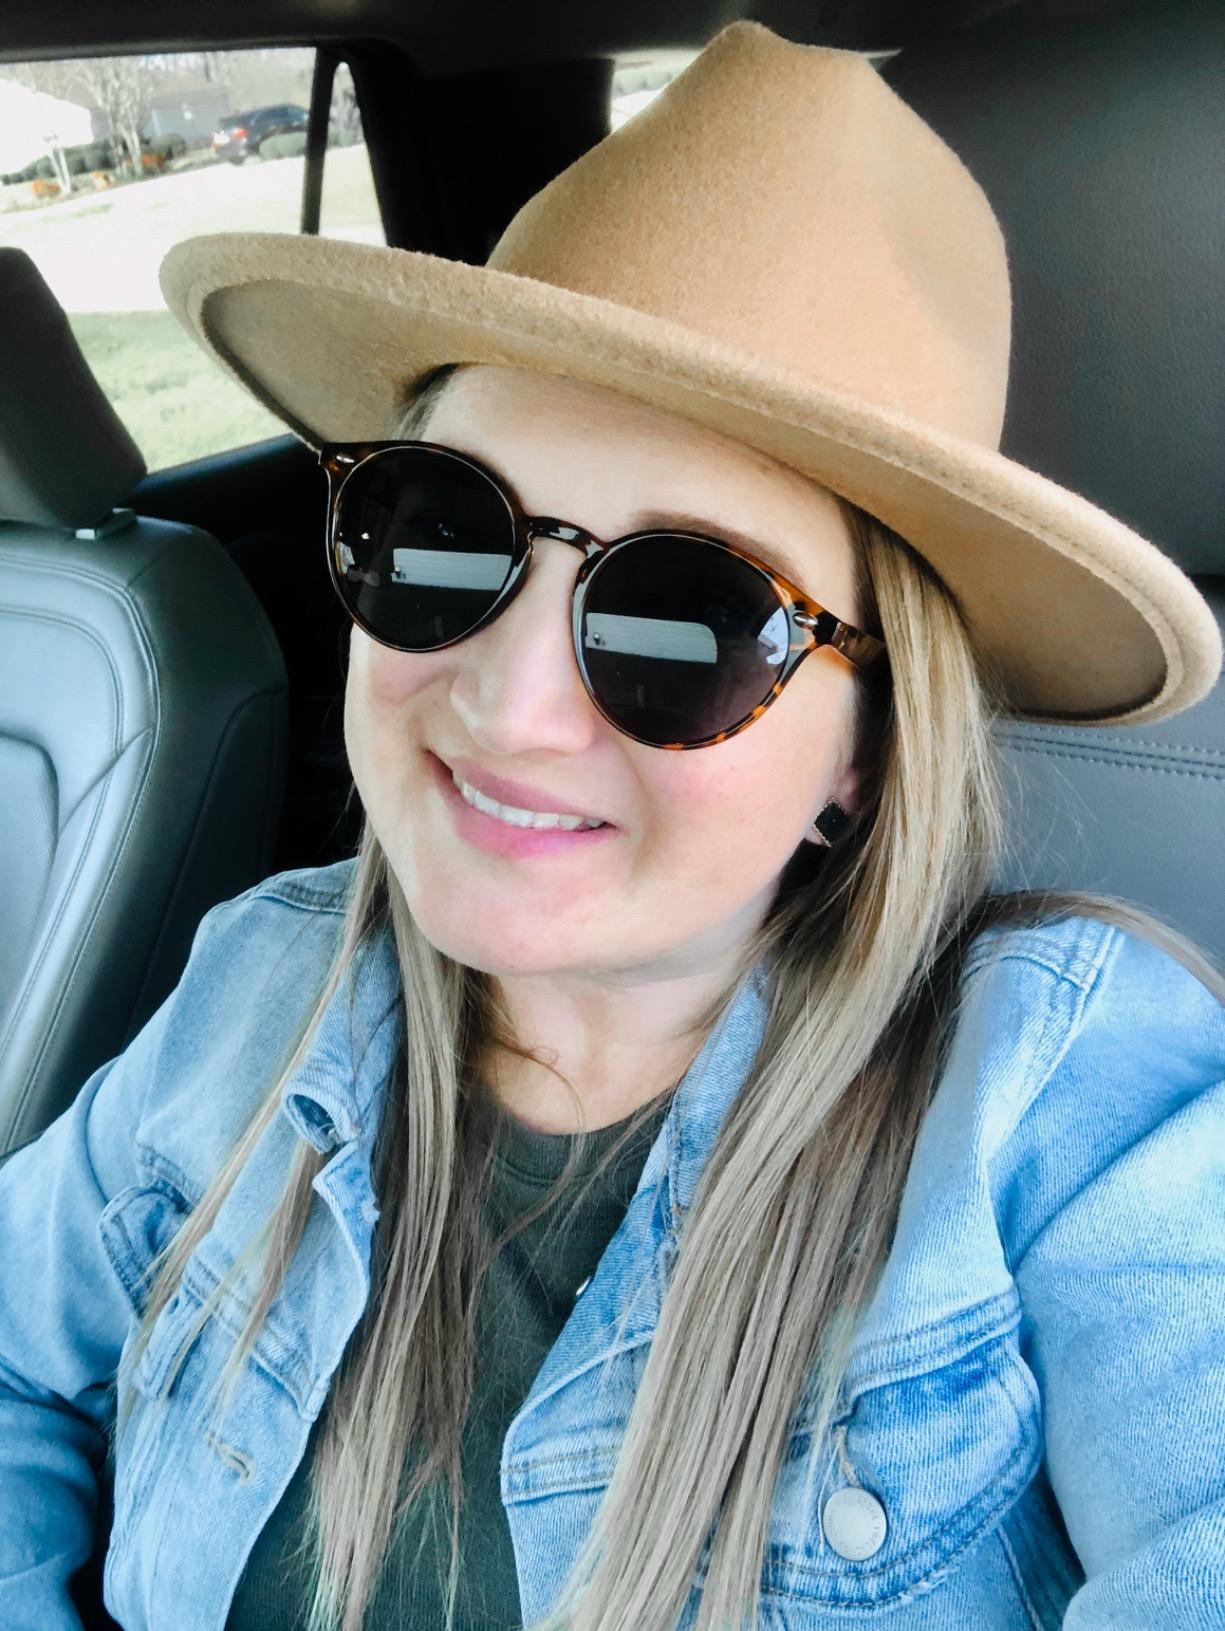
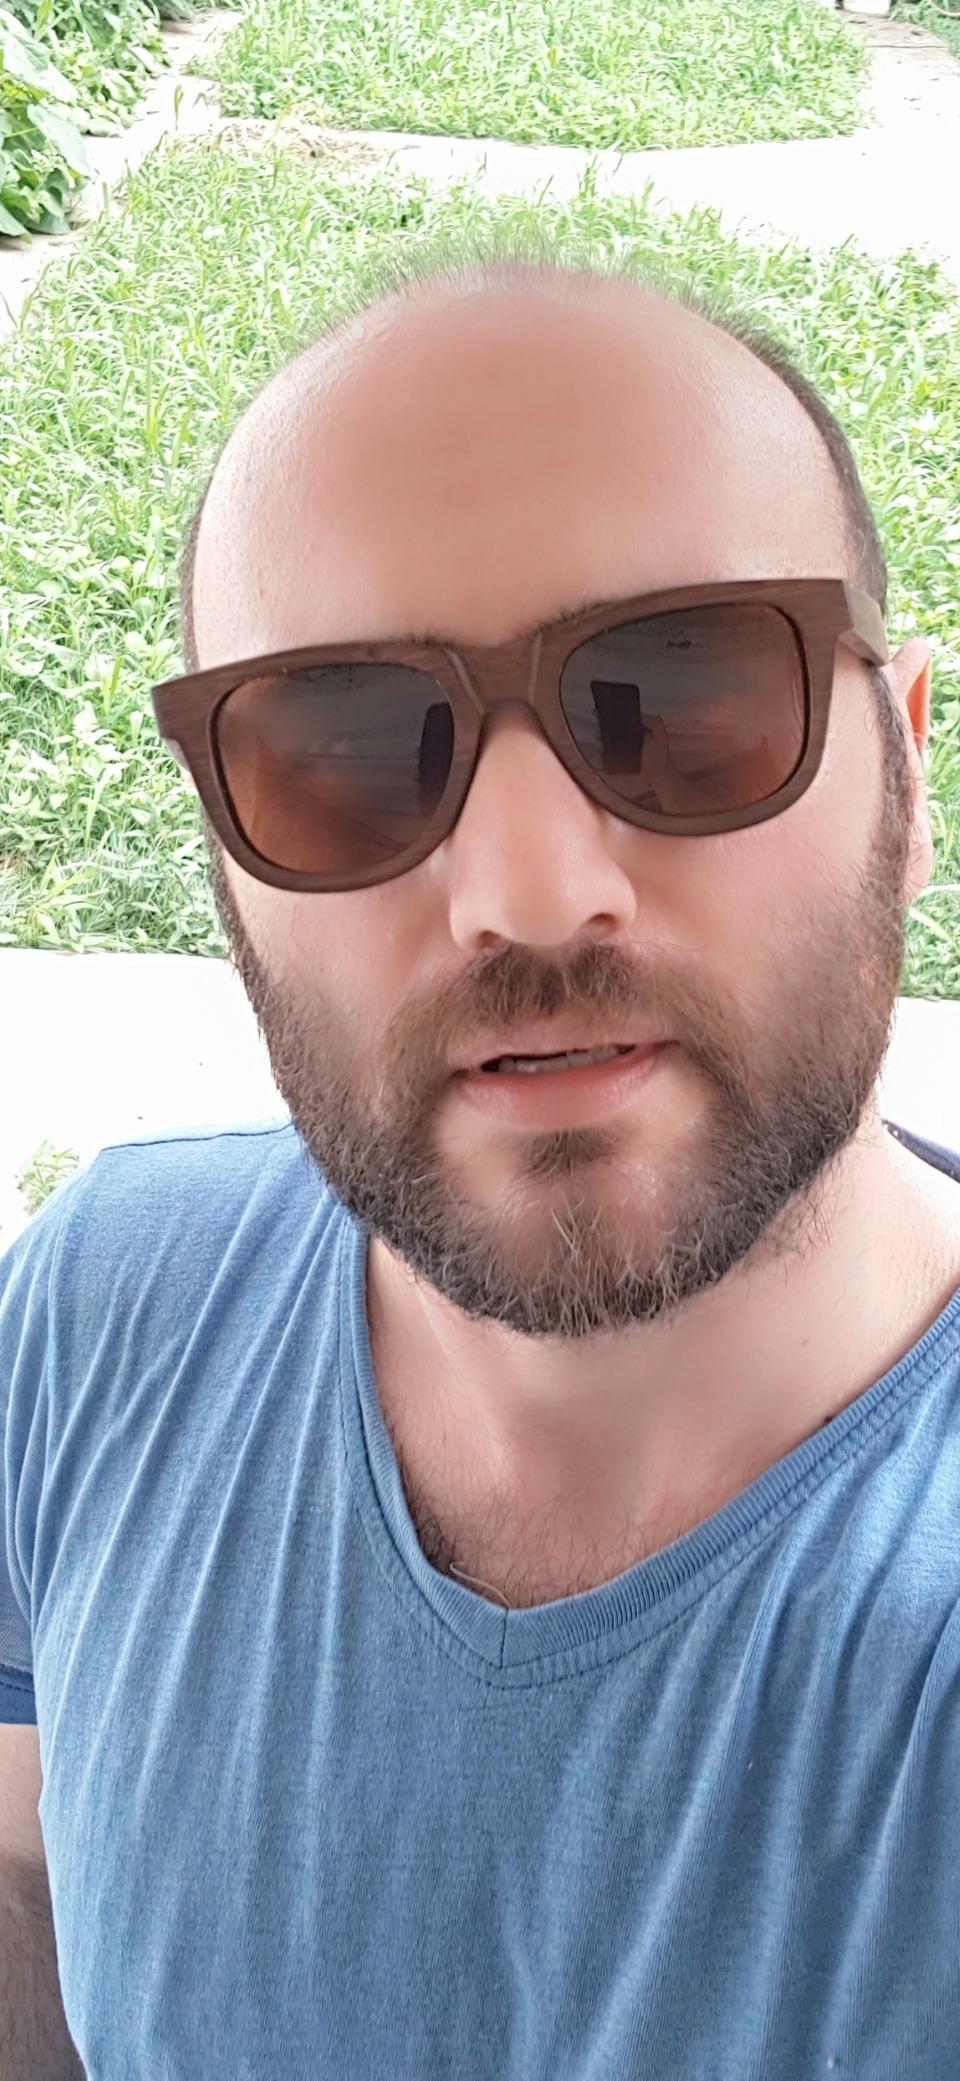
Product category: accessories_sunglasses
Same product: no